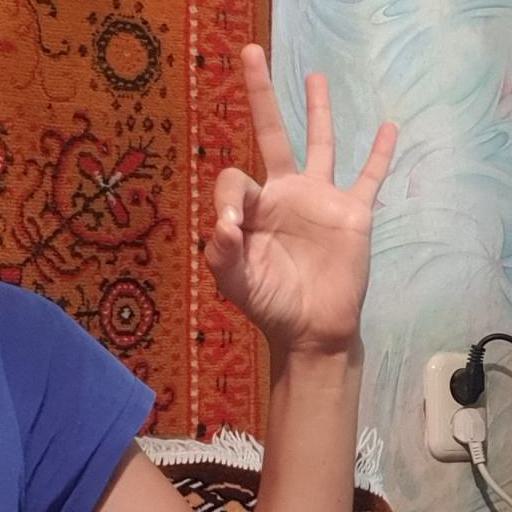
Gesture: ok